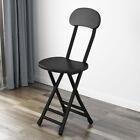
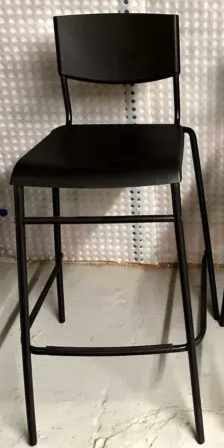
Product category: stool
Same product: no